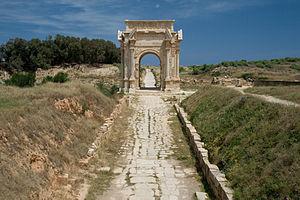
Leptis Magna ou Lepcis Magna était une des villes importantes de la république de Carthage avant de devenir romaine.